Urine

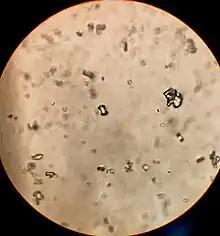
Urine under the microscope

About 91–96% of urine consists of water. The remainder can be broadly characterized into inorganic salts, urea, organic compounds, and organic ammonium salts. Urine also contains proteins, hormones, and a wide range of metabolites, varying by what is introduced into the body.